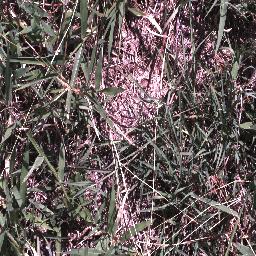
Label: negative